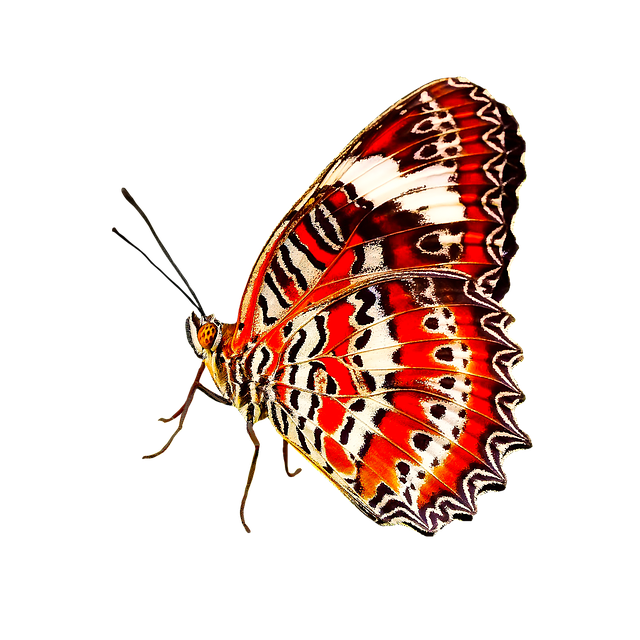
Label: butterfly